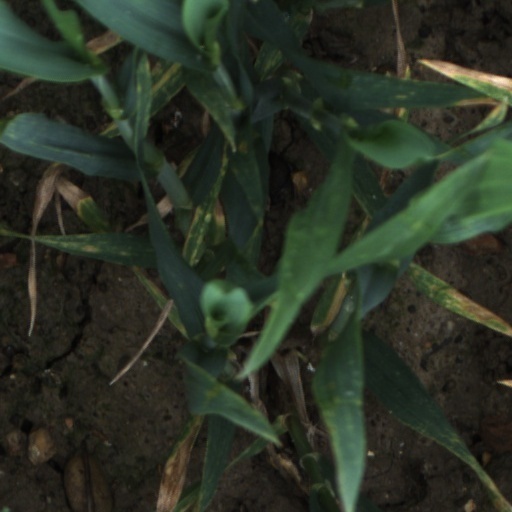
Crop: wheat